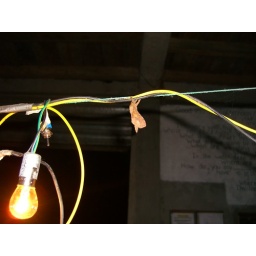
Interesting-looking moth that was flying around at dinner.